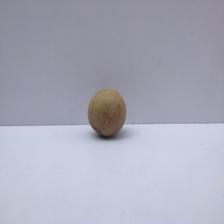
Size: Small